The Wool Road

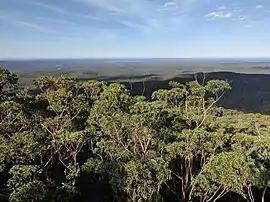
View from Jerrawangala lookout atop the coastal escarpment approx. 500m south of Wandean Gap. St George's Basin is visible in the centre and beyond it, to its left, in the far distance, is Jervis Bay.

From near the Boolijah Peak, The Wool Road diverged from the current route of the Braidwood Road and followed the route of modern-day Wandean Road, through the steep Wandean Gap. (historically also known as the Jerrawangala Gap), then following ridgelines of tributaries of Wandandian Creek, to Wandandian. In this section, the road's elevation dropped by approximately 2,500 feet in 10 miles (760m in 16 km), as it descended the coastal escarpment, via the locality of Jerrawangala and Wandandian. Most of this part of the route is now only accessible to four-wheel drive traffic.